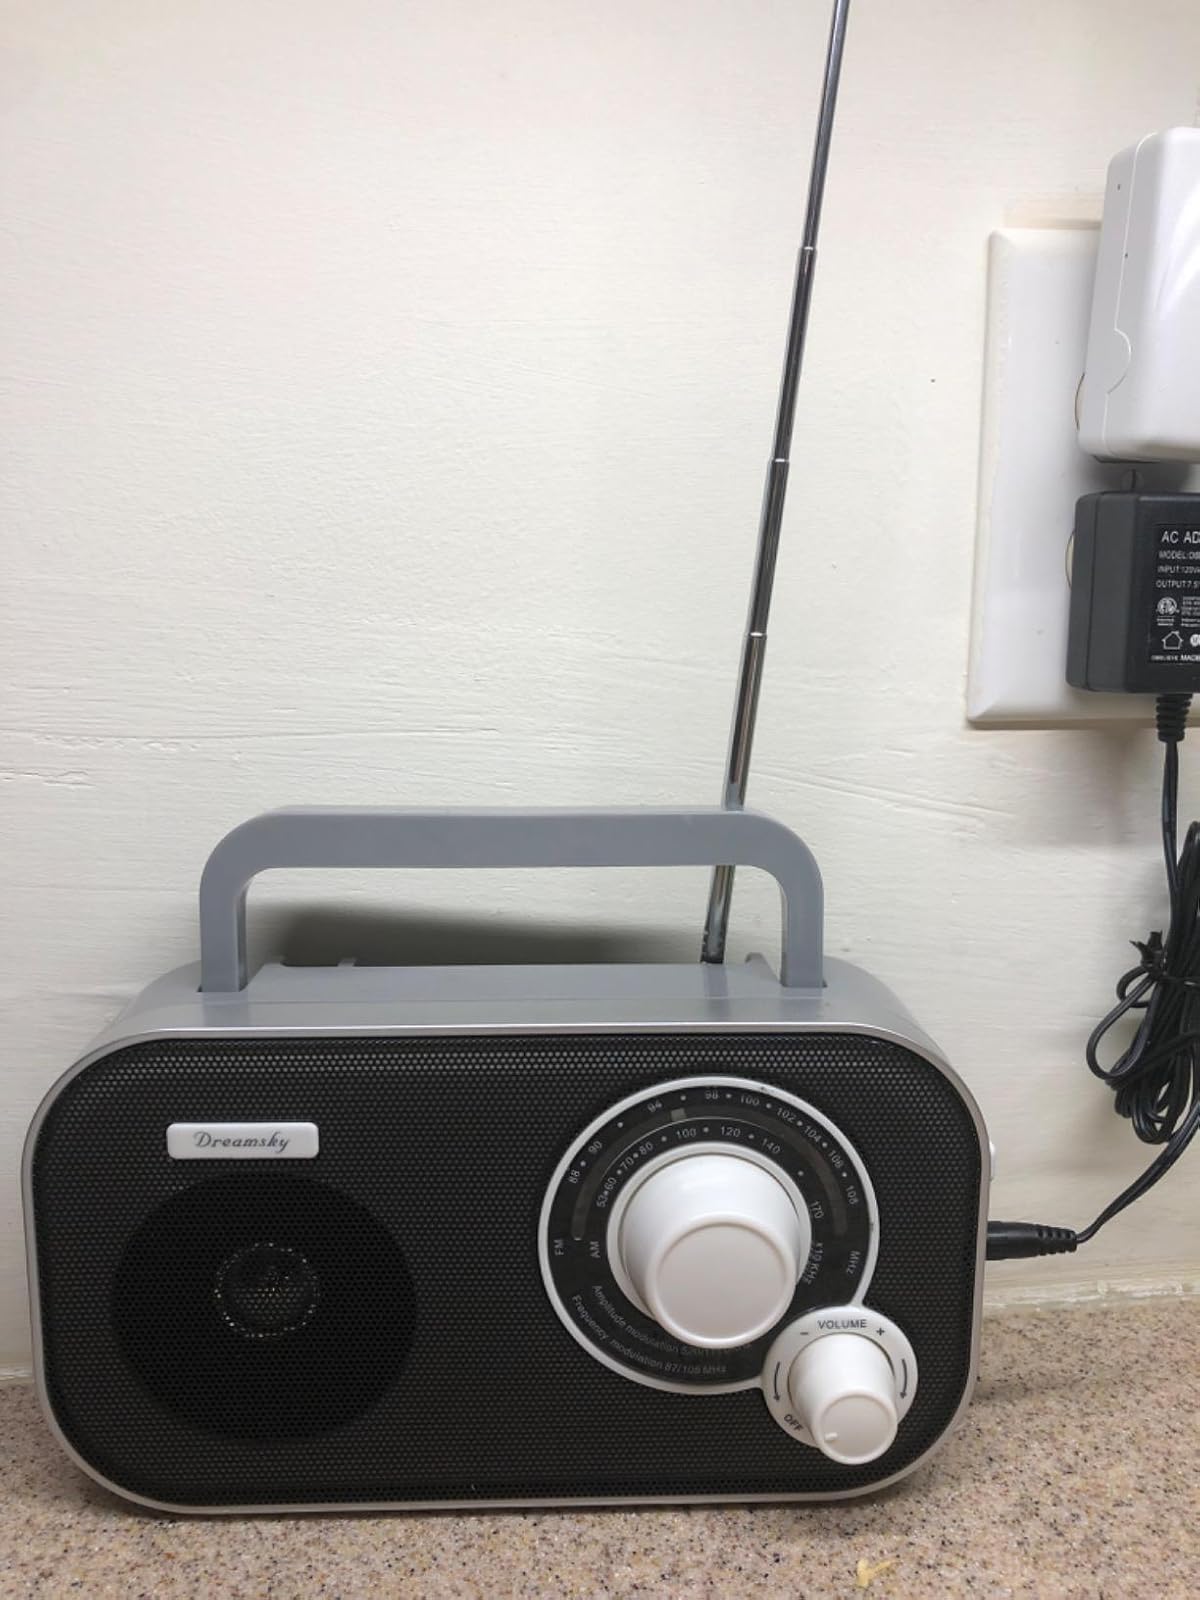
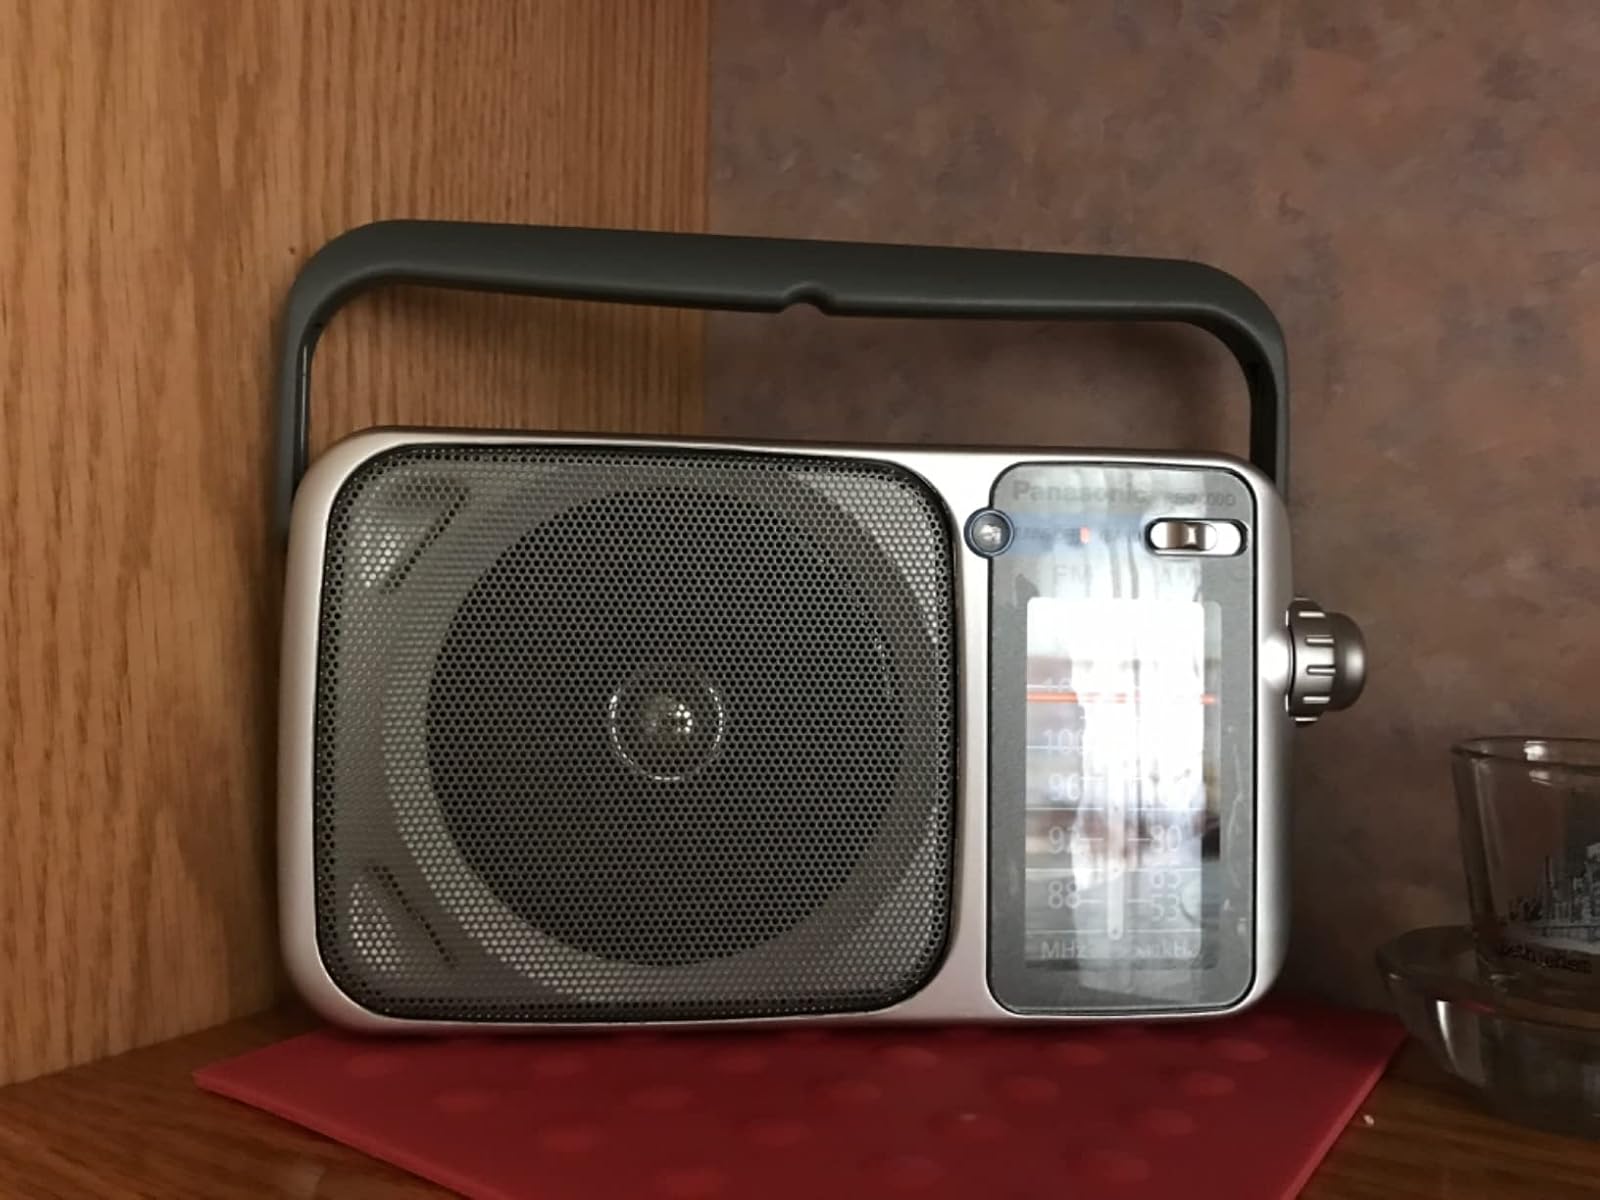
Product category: radio
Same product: no